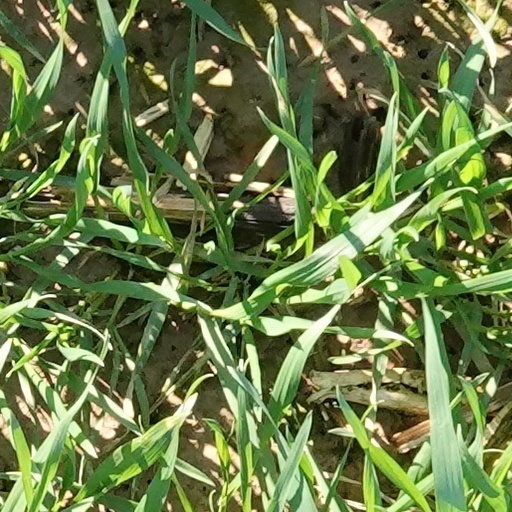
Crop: wheat